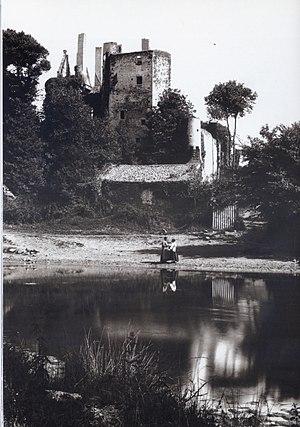
Le château de Glénay vu depuis la rive du Thouaret
Le château de Glénay est un château situé en France sur la commune de Glénay dans le département des Deux-Sèvres.
Jules-César Robuchon, né à Fontenay-Le-Comte le 30 octobre 1840 et mort à Poitiers le 14 février 1922, est un libraire, photographe et statuaire français.